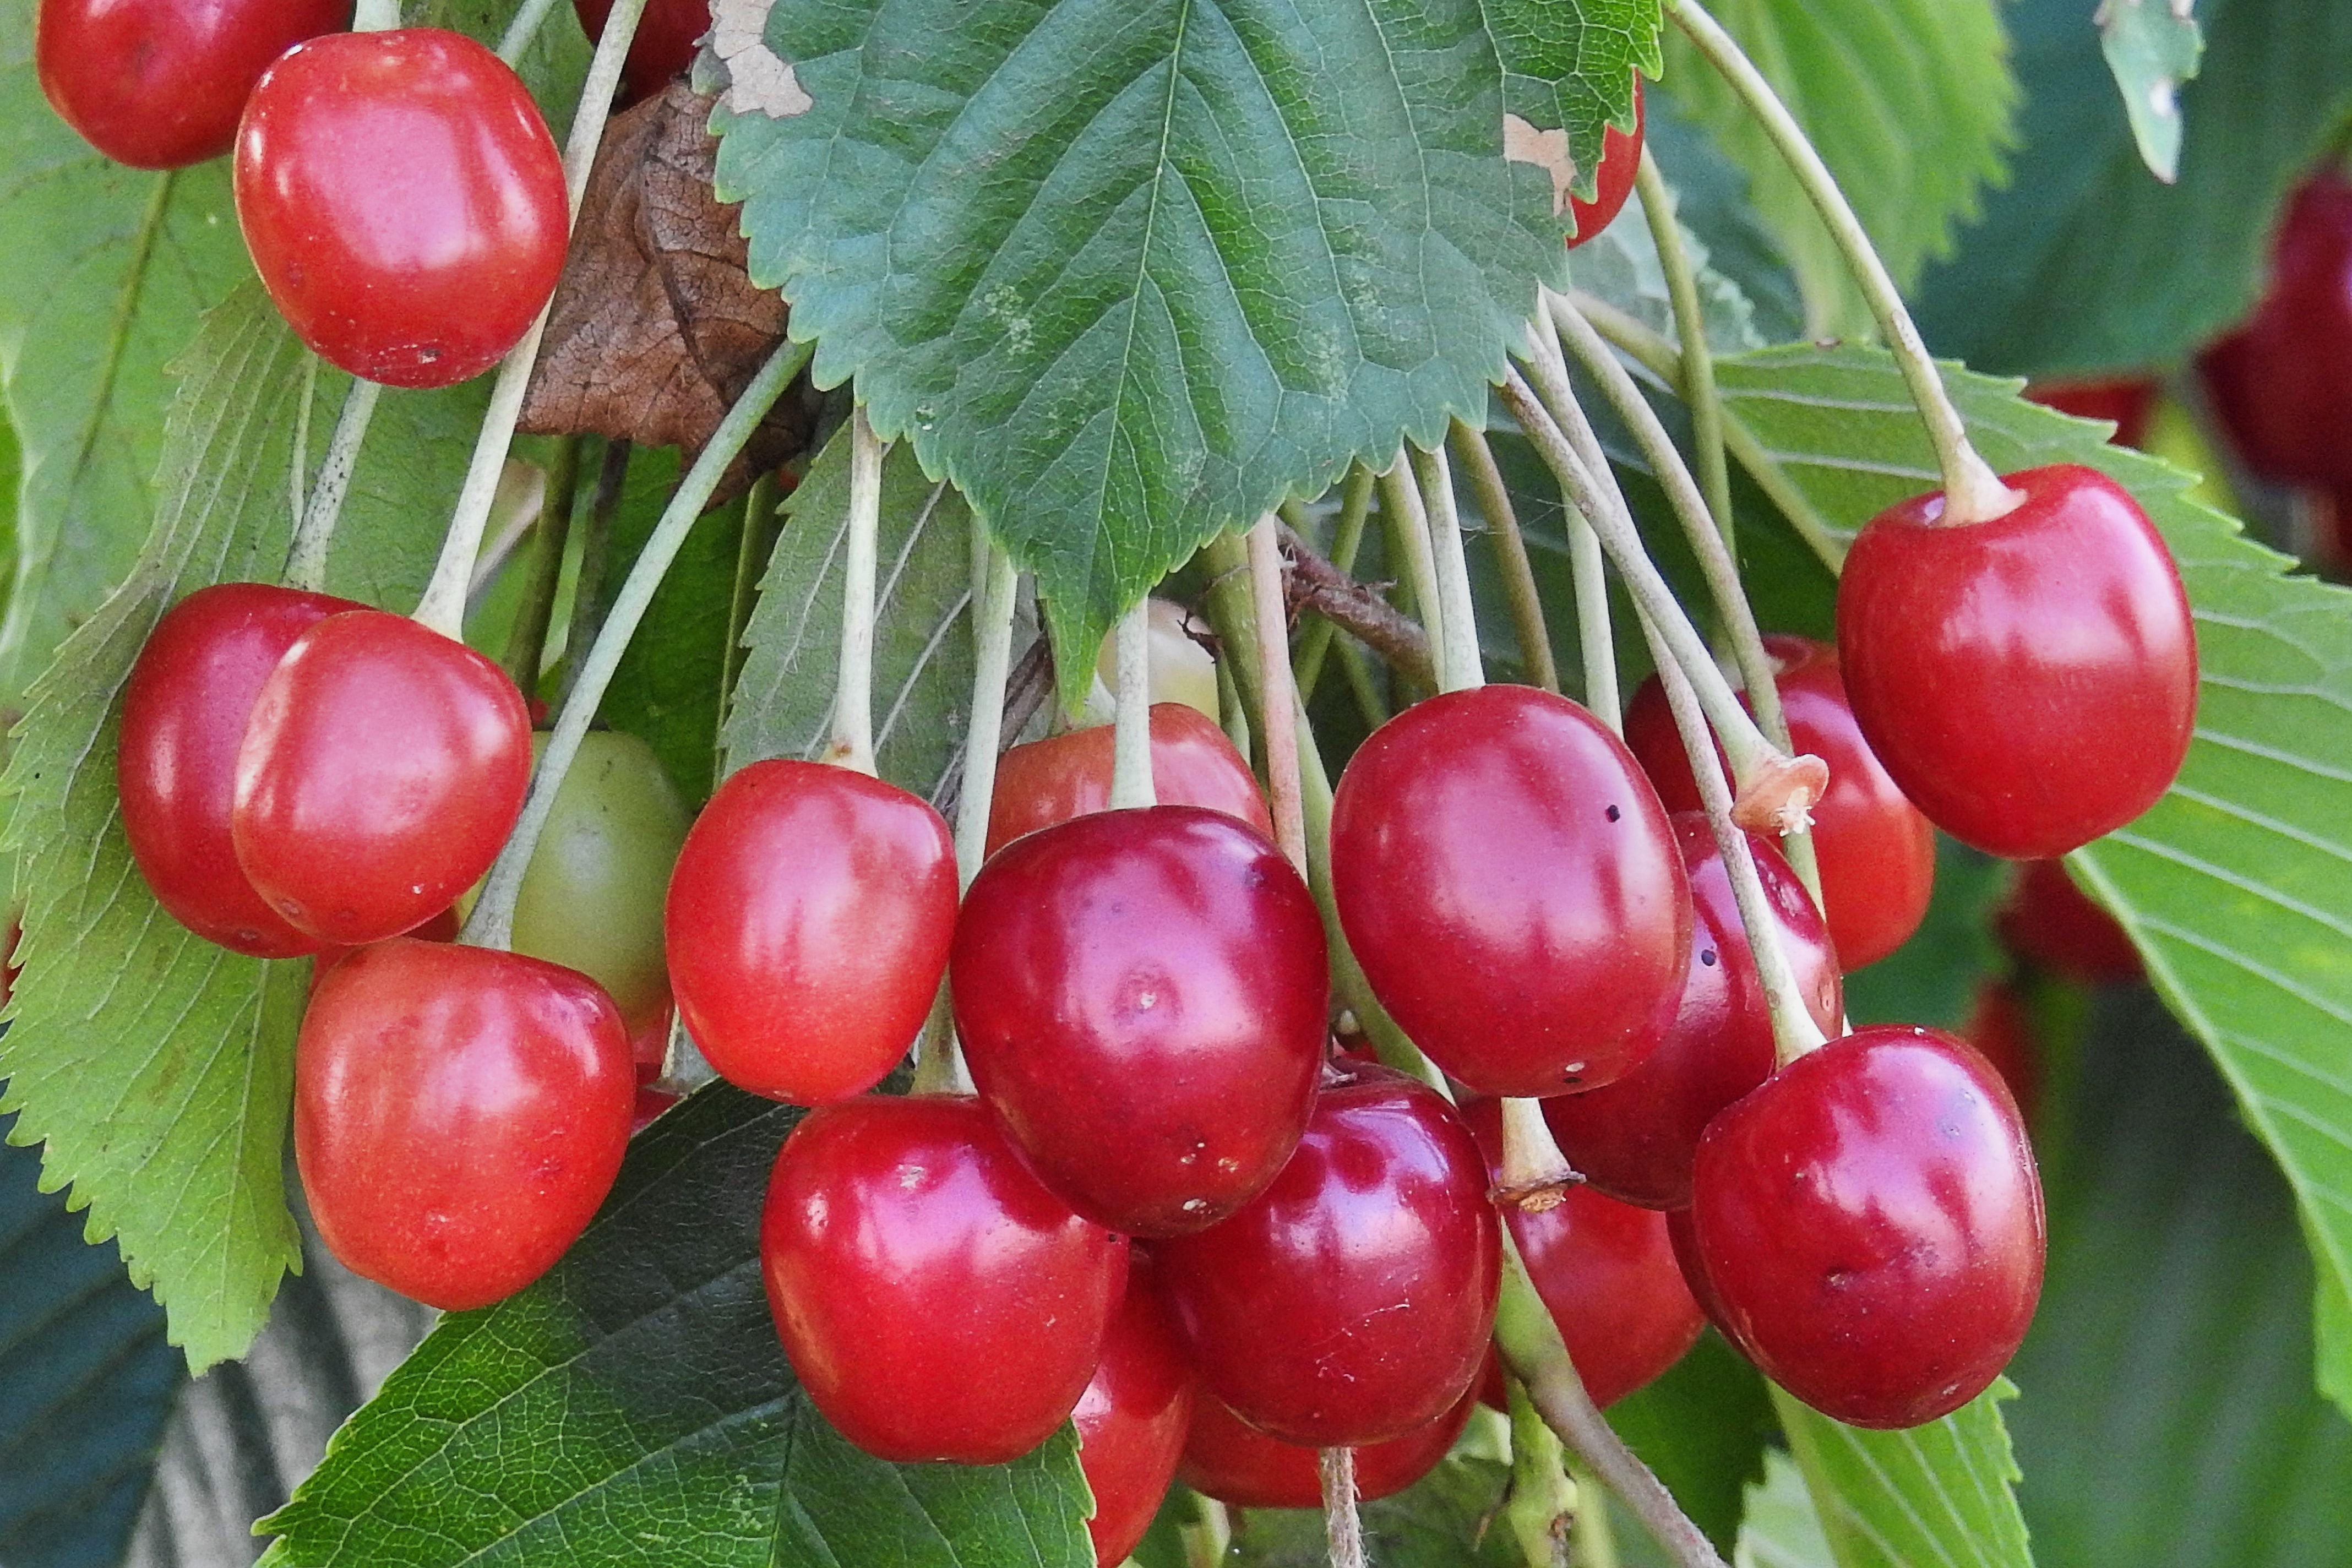
plant, fruit, sweet, flower, orchard, food, red, produce, shrub, cherry, cherries, rose hip, flowering plant, rose family, acerola, malpighia, sweet cherries, wild cherries, land plant, syzygium samarangense